Ožujsko

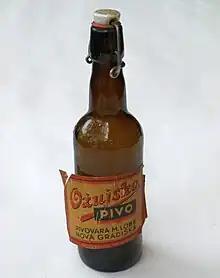
Old bottle of Ožujsko beer, Lobe brewery Nova Gradiška

Ožujsko is the leading beer brand in terms of sales in Croatia, with a market share of approximately 40%. Ožujsko is the official sponsor of the Croatian national football team since 1998.